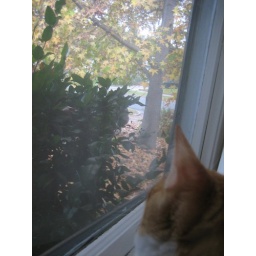
he sits in this window for hours and watches the birds